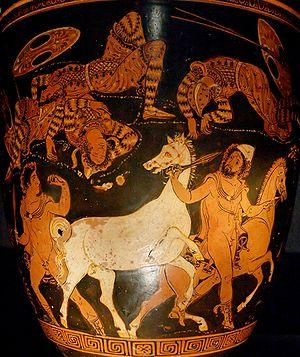
Ulysse (portant le pilos) et Diomède volant les chevaux du roi thrace Rhésos qu'ils viennent de tuer. Situle apulienne à figures rouges, provenance Ruvo. Italiano: Vaso a forma di situla rinvenuto a Ruvo. Reso, re di Tracia e alleato dei Troiani, aveva dei cavalli bianchi dei quali un oracolo aveva predetto che se fossero riusciti a bere l'acqua dello Xanto, Troia non sarebbe stata presa. Per questa ragione Ulisse e Diomede assalirono di notte Reso nel suo accampamento, lo uccisero, e condussero via i suoi celebri cavalli (scena rappresentata sul vaso).
Le Peintre de Lycurgue est un peintre de vases apuliens à figures rouges du deuxième quart du IVᵉ siècle av. J.-C..
Dans la mythologie grecque, Rhésos ou Rhésus est un jeune roi de Thrace.